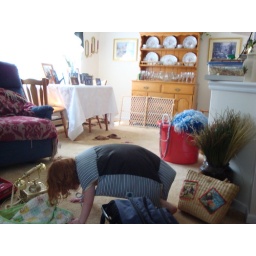
Alex figured out how to turn a cat bed into her very own turtle shell all by herself.